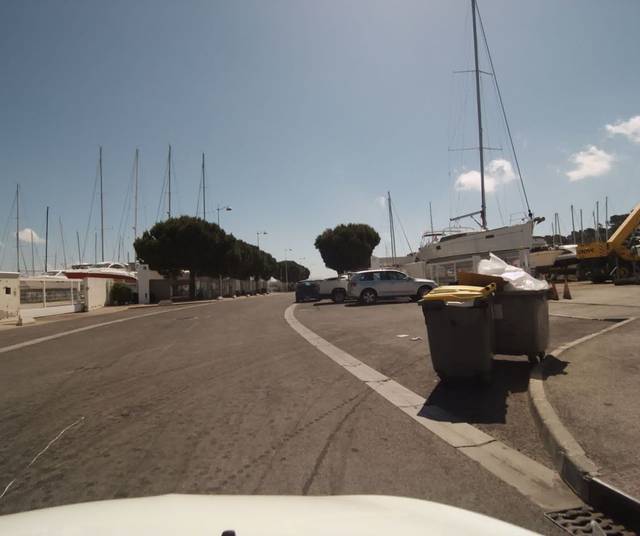
Region: France
Coordinates: 43.104, 5.901